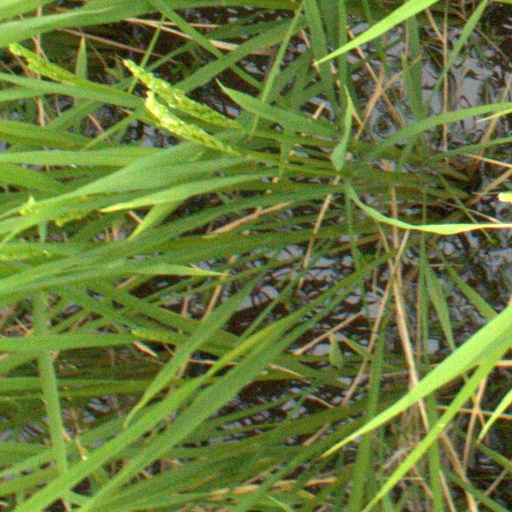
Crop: rice